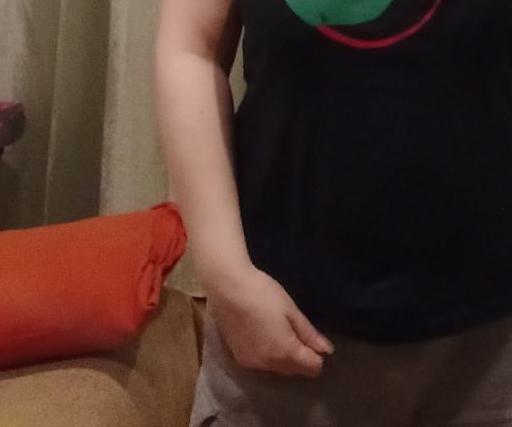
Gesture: no_gesture